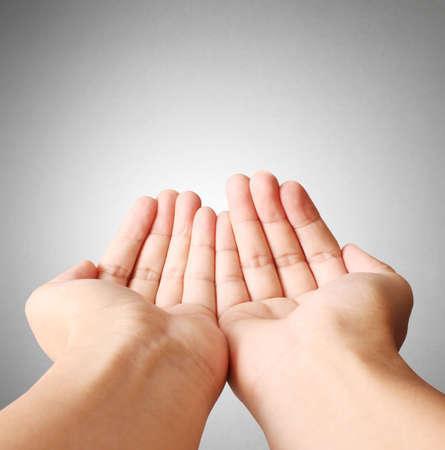
open palm a hand gesture isolated on white background photo